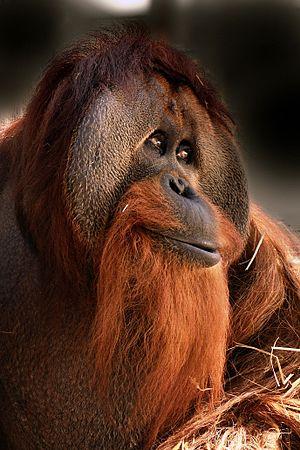
Azy est un orang-outan mâle connu pour avoir appris une forme de langage rudimentaire. Il est né le 14 décembre 1977 au parc zoologique national de Washington. Transféré au Rio Grande Zoo d'Albuquerque en 1978, il retourne au zoo national en 1980.